Hugh Bancroft (attorney)

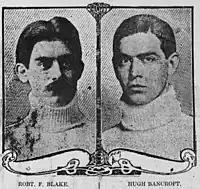
Hugh Bancroft and fellow Harvard rower Robert F. Blake

Bancroft was born in Cambridge, Massachusetts on September 13, 1879, to Mary (Shaw) and William Bancroft. He graduated from Harvard College at the age of 17 and earned a masters of arts degree in civil engineering from the Lawrence Scientific School the following year. He graduated from Harvard Law School in 1901. Bancroft was a member of Harvard's varsity crew for three years and coached the freshman crew in 1902.